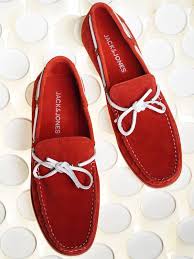
Label: Boat